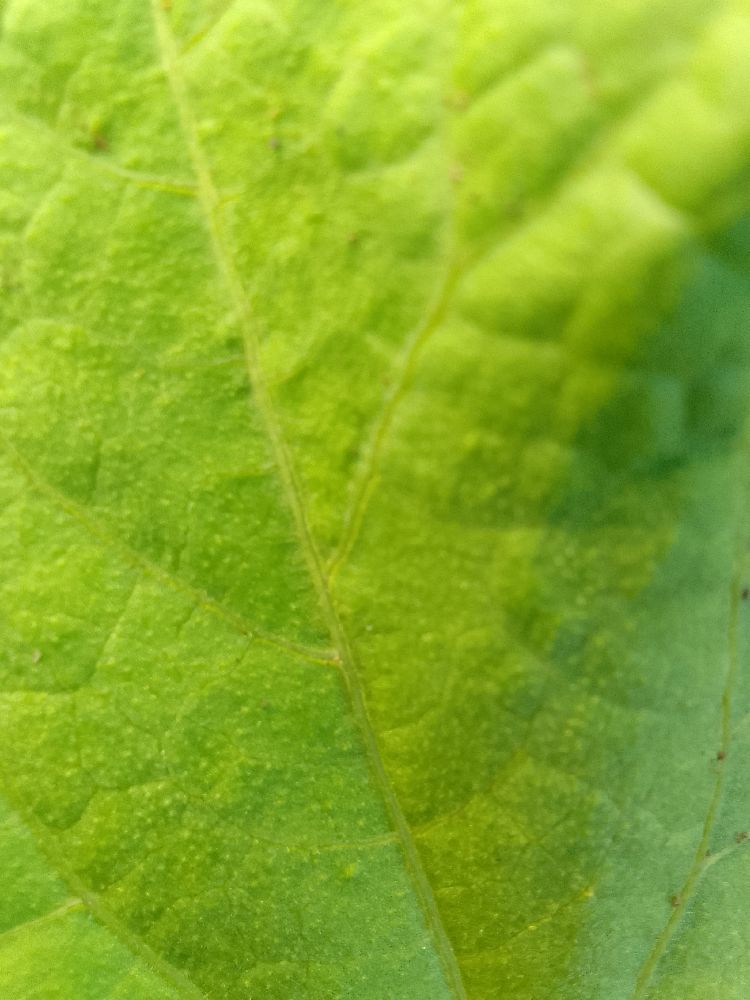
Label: healthy